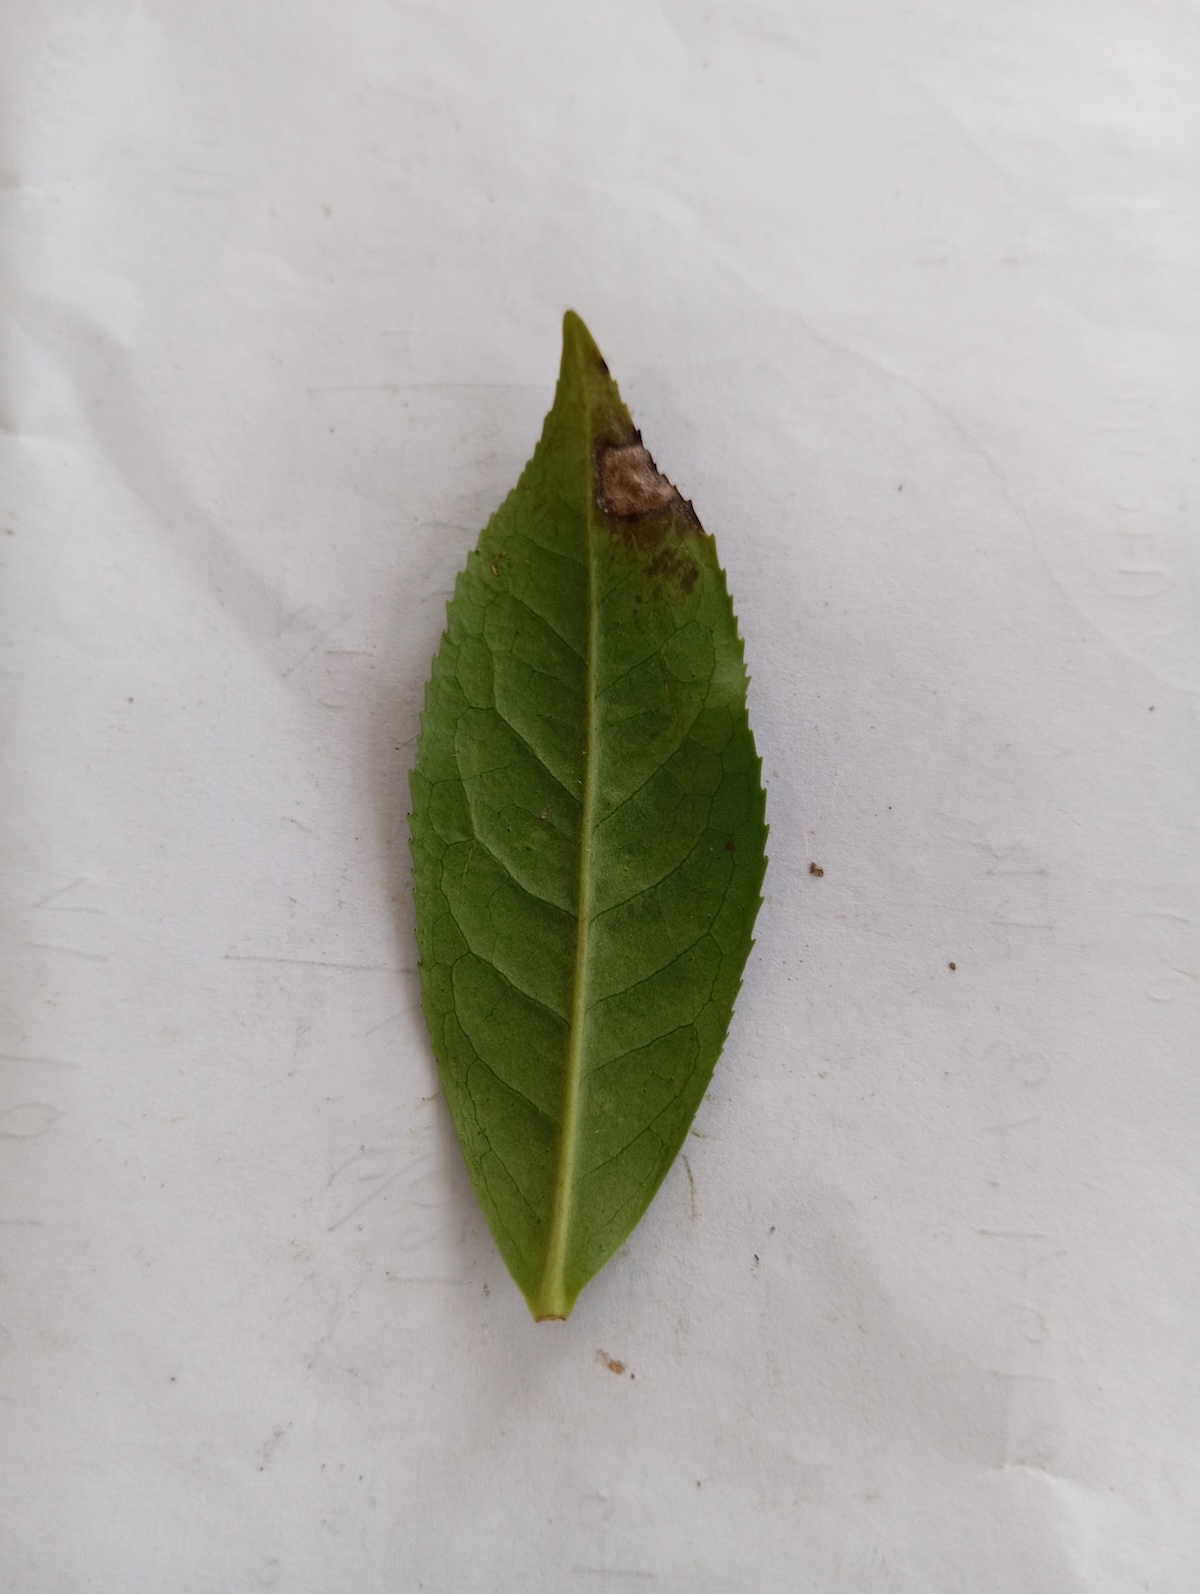
Label: Gray Blight